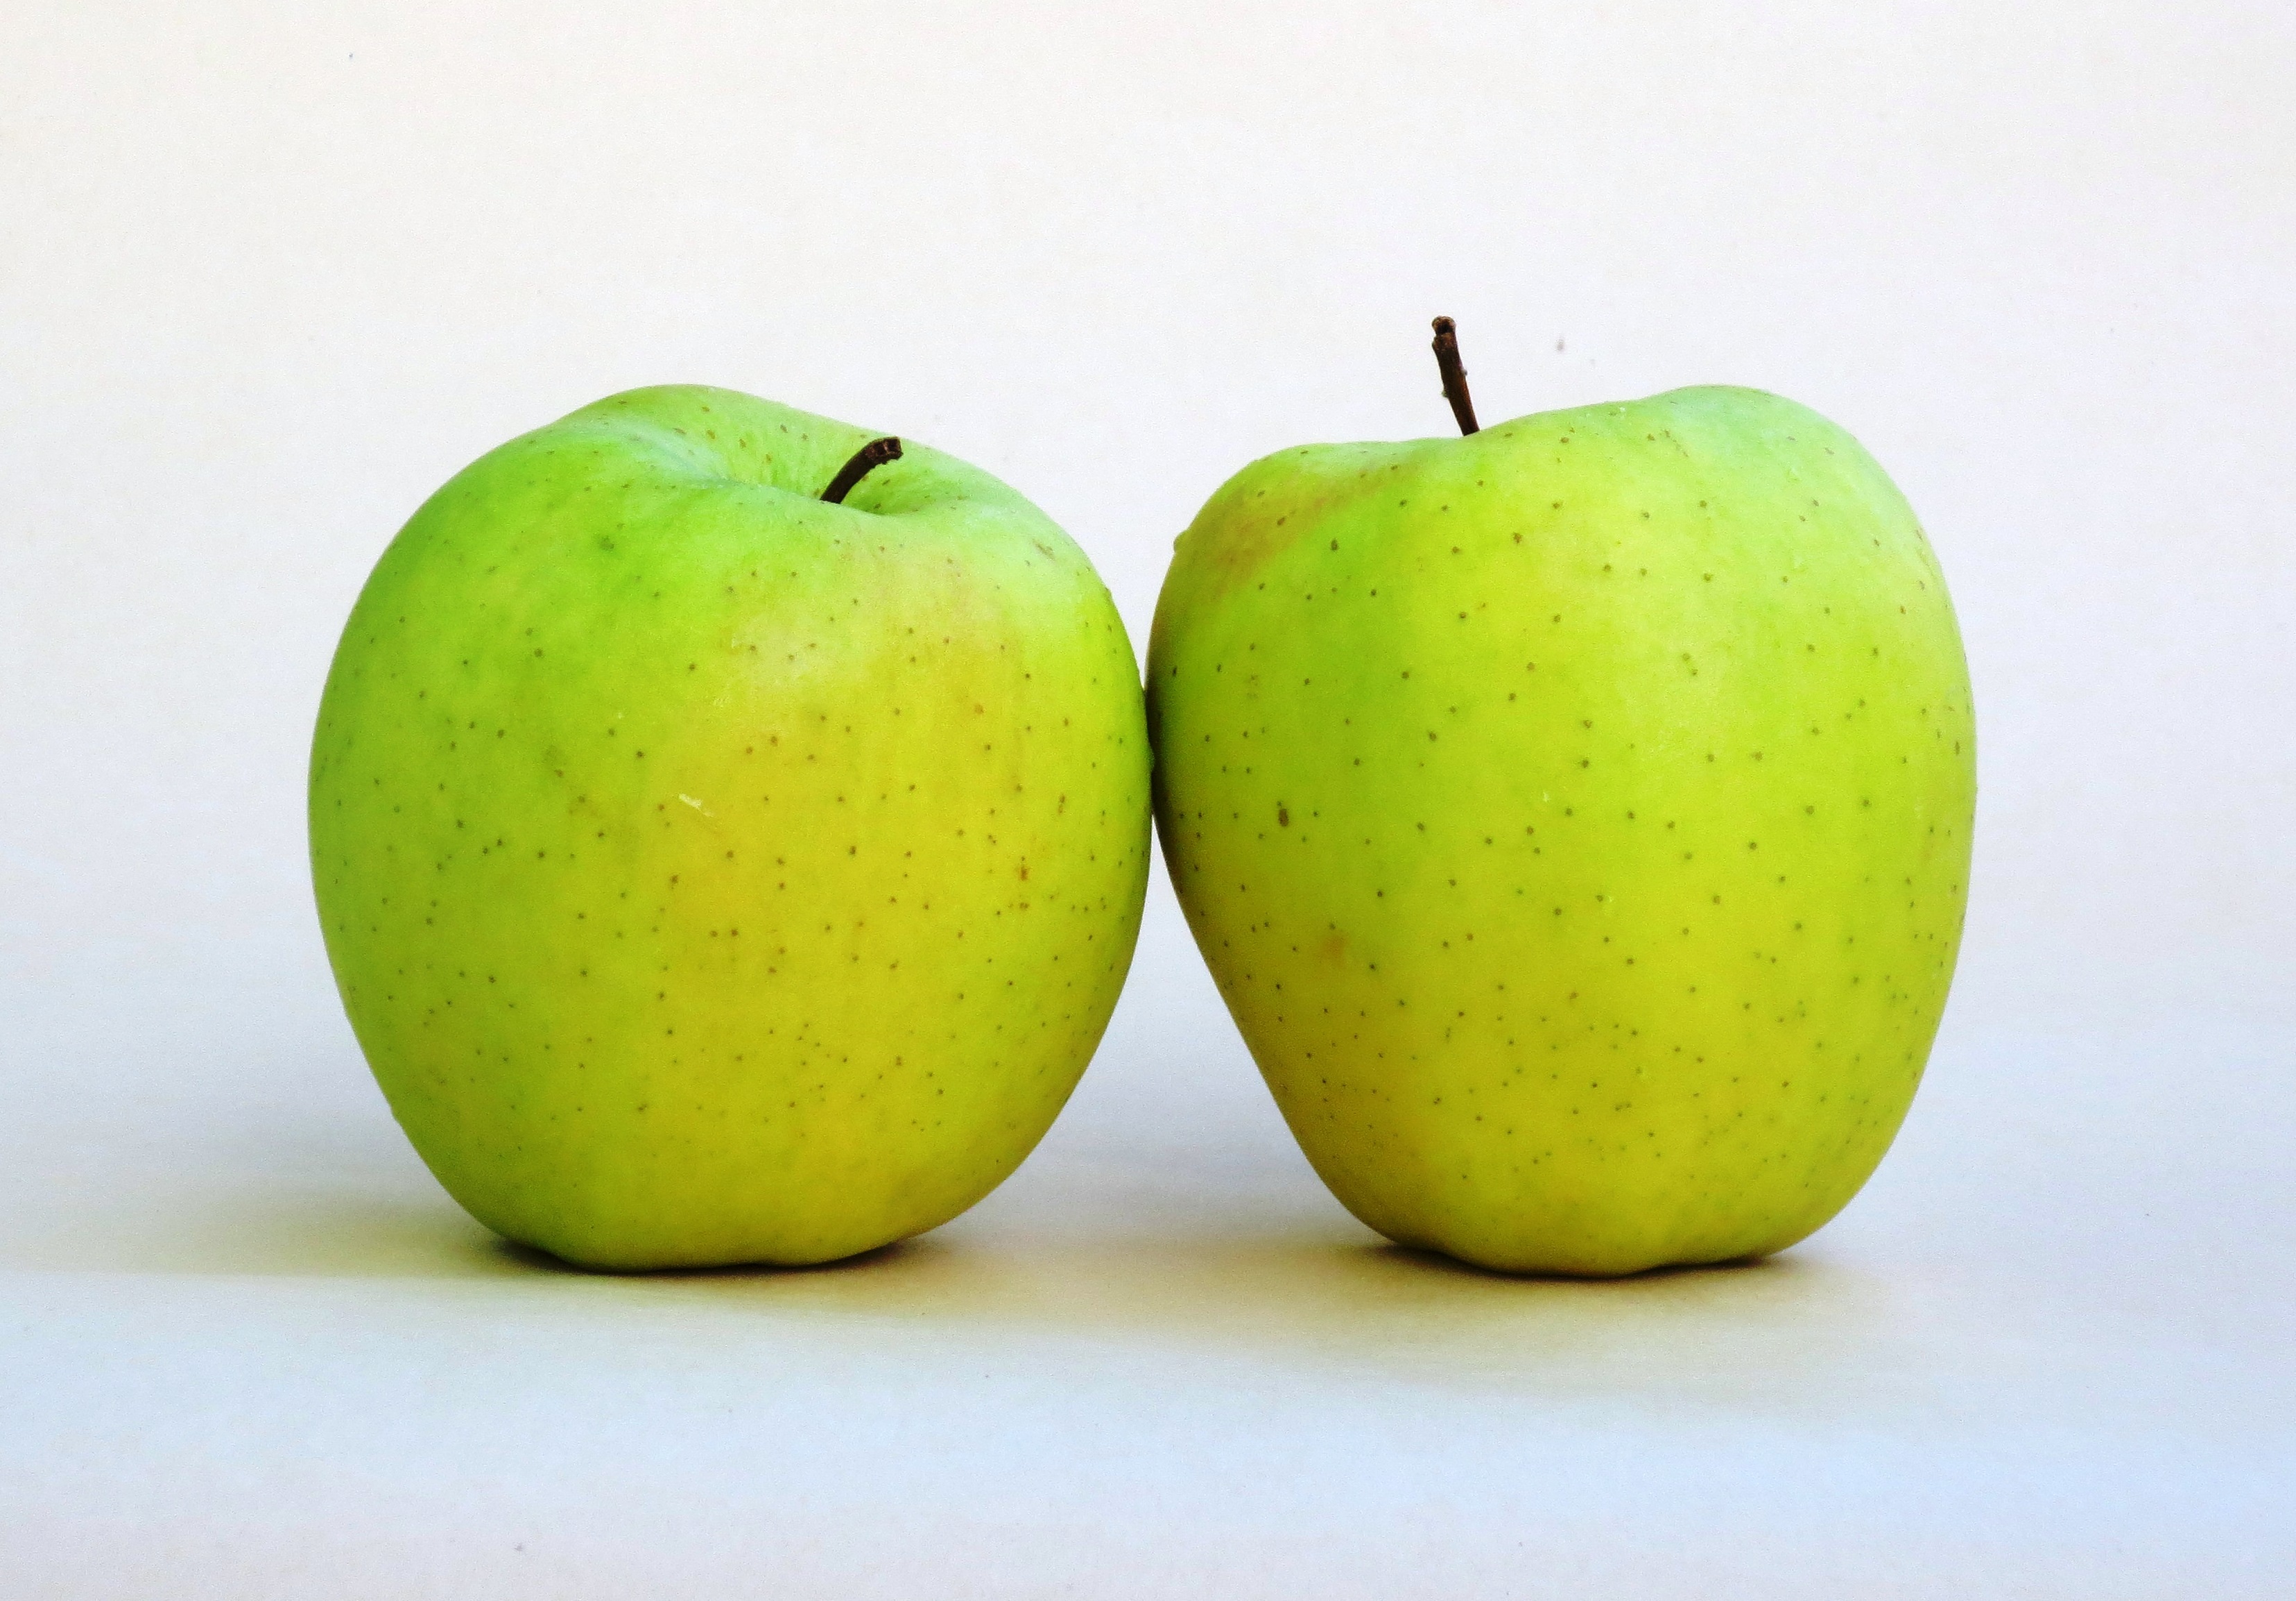
apple, plant, fruit, food, green, produce, pear, foods, apples, liqueur, half, flowering plant, rose family, granny smith, land plant, manzana verde, fruit vegetable, golden delicious apples